Javi López (footballer, born 2002)

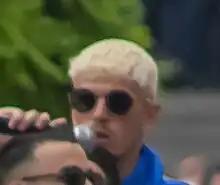
López in 2023

Javier "Javi" López Carballo (born 25 March 2002) is a Spanish professional footballer who plays as a left-back for La Liga club Real Sociedad.